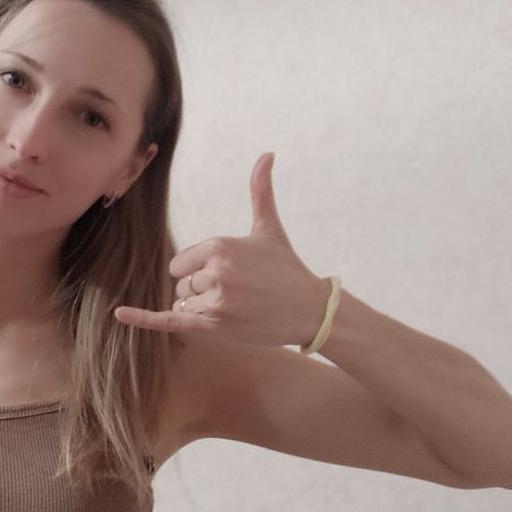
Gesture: call